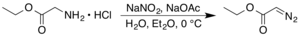
Le diazoacétate d'éthyle est un composé organique de la famille des diazo c'est-à-dire qui porte la fonction ⁻N=N⁺= éminemment instable. Il est un des rares composés diazo commercialement disponible car la fonction ester le stabilise par délocalisation électronique via le tautomère ⁻O-COEt=CH-N⁺≡N.